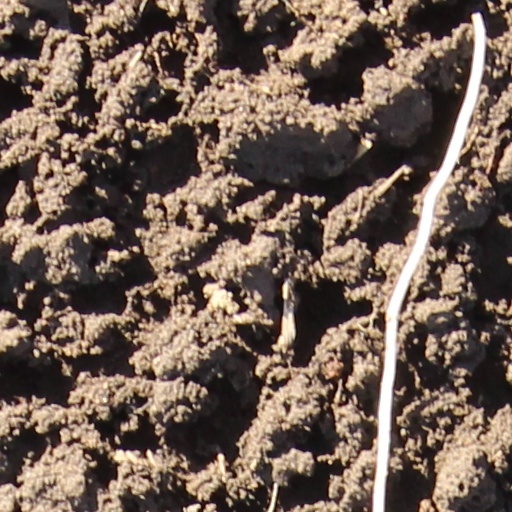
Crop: wheat